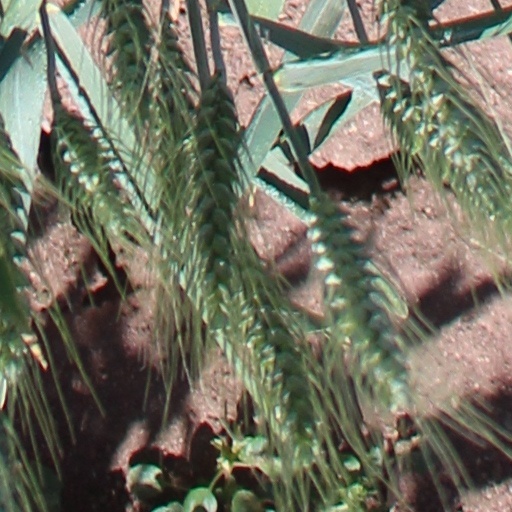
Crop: wheat